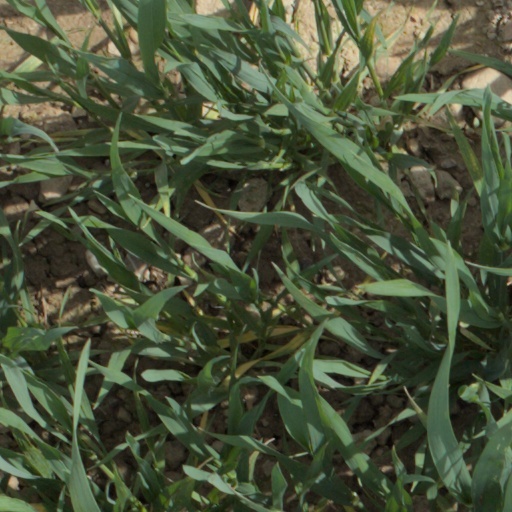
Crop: wheat